Senate (Democratic Republic of the Congo)

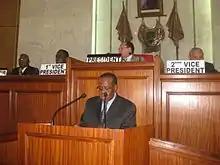
Charles Mwando Nsimba addressing the Senate with Léon Kengo presiding, 2009

Senators were elected under the new constitution on 19 January 2007 by the provincial parliaments of their respective provinces.